Murshid Quli Khan

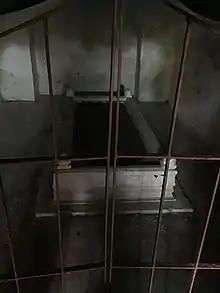
Khan's tomb under the stairs of Katra Masjid

Quli Khan died on 30 June 1727. He was succeeded initially by his grandson Sarfaraz Khan. But his son-in-law Shuja-ud-Din Muhammad Khan did not accept the succession, and planned to fight a war against him. Khan gave up without a fight and Shuja-ud-Din became the nawab in 1727. Sarfaraz would ascend the throne after his father's death in 1739 only to be defeated and replaced by Alivardi Khan in 1740.